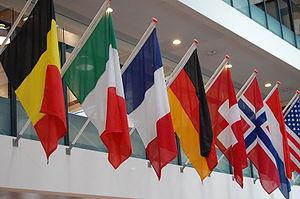
Drapeaux nationaux alignés.
Un drapeau est une pièce d’étoffe attachée à une hampe qui représente la « personne morale » d'un groupe ou d'une communauté : nation, territoire, ville, organisation, compagnie commerciale ou régiment. De formes et de proportions très variées, c'est cependant fréquemment un rectangle de deux unités de hauteur pour trois de largeur. Il est la forme figurée de l'entité représentée et peut se décliner en un blason, un sceau ou une livrée. Il permet, grâce à ses couleurs et à son emblème, de se distinguer d'autres identités équivalentes ou concurrentes dans le cadre de rassemblements pacifiques ou guerriers. Sa destruction ou sa prise signifient la dissolution ou la capture, réelle ou pensée, de l'identité qu'il représente. Les plus anciennes représentations de « drapeaux » connues sont chinoises. Elles dateraient du deuxième millénaire avant notre ère. C'est aussi aux Chinois qu'est attribuée l'invention de la soie tissée, et donc des premiers véritables drapeaux semblables à ceux d'aujourd'hui.